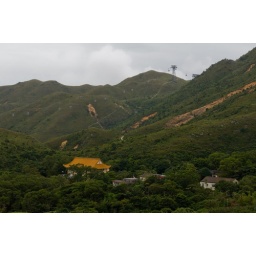
the hills surrounding lantau, complete with a 5 kilometer-long cable car over the mountain